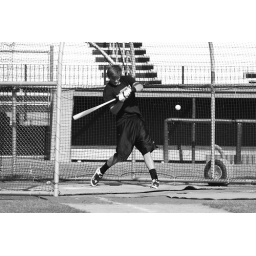
I had to do one of the baseball shots in an old-school black and white look.